Matinee (2012 film)

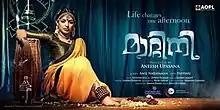
Theatrical release poster

Matinee is a 2012 Indian Malayalam-language drama film directed by Aneesh Upasana and starring Maqbool Salmaan and Mythili in the lead roles. The film marks the directorial debut of still photographer Aneesh Upasana while Mammootty's nephew Maqbool Salmaan plays his first lead role. The story is about two person's journey to filmdom and how their life changes on one Friday's matinée show.